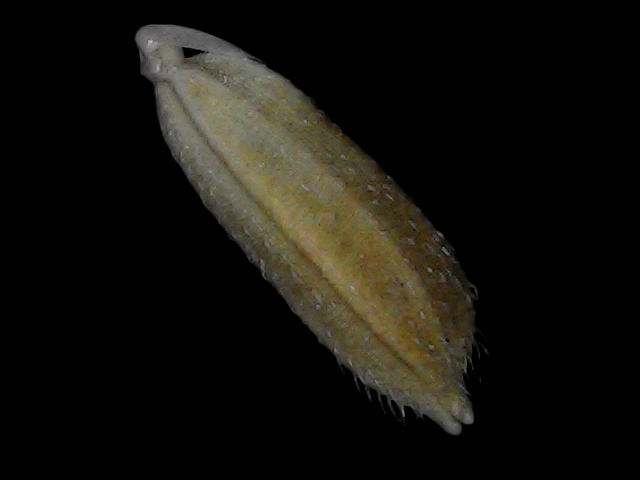
Rice variety: Bd93